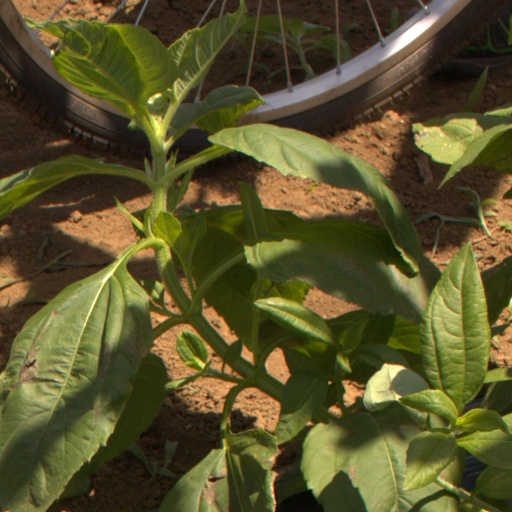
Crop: Jerusalem artichoke